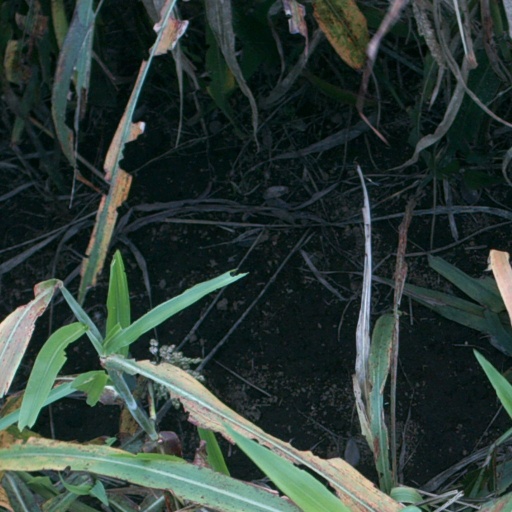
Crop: sorghum